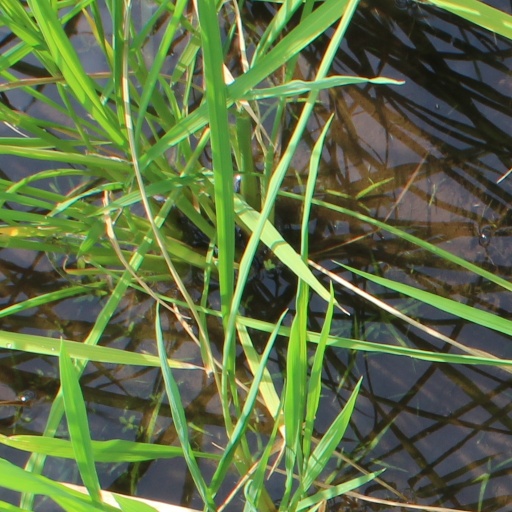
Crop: rice